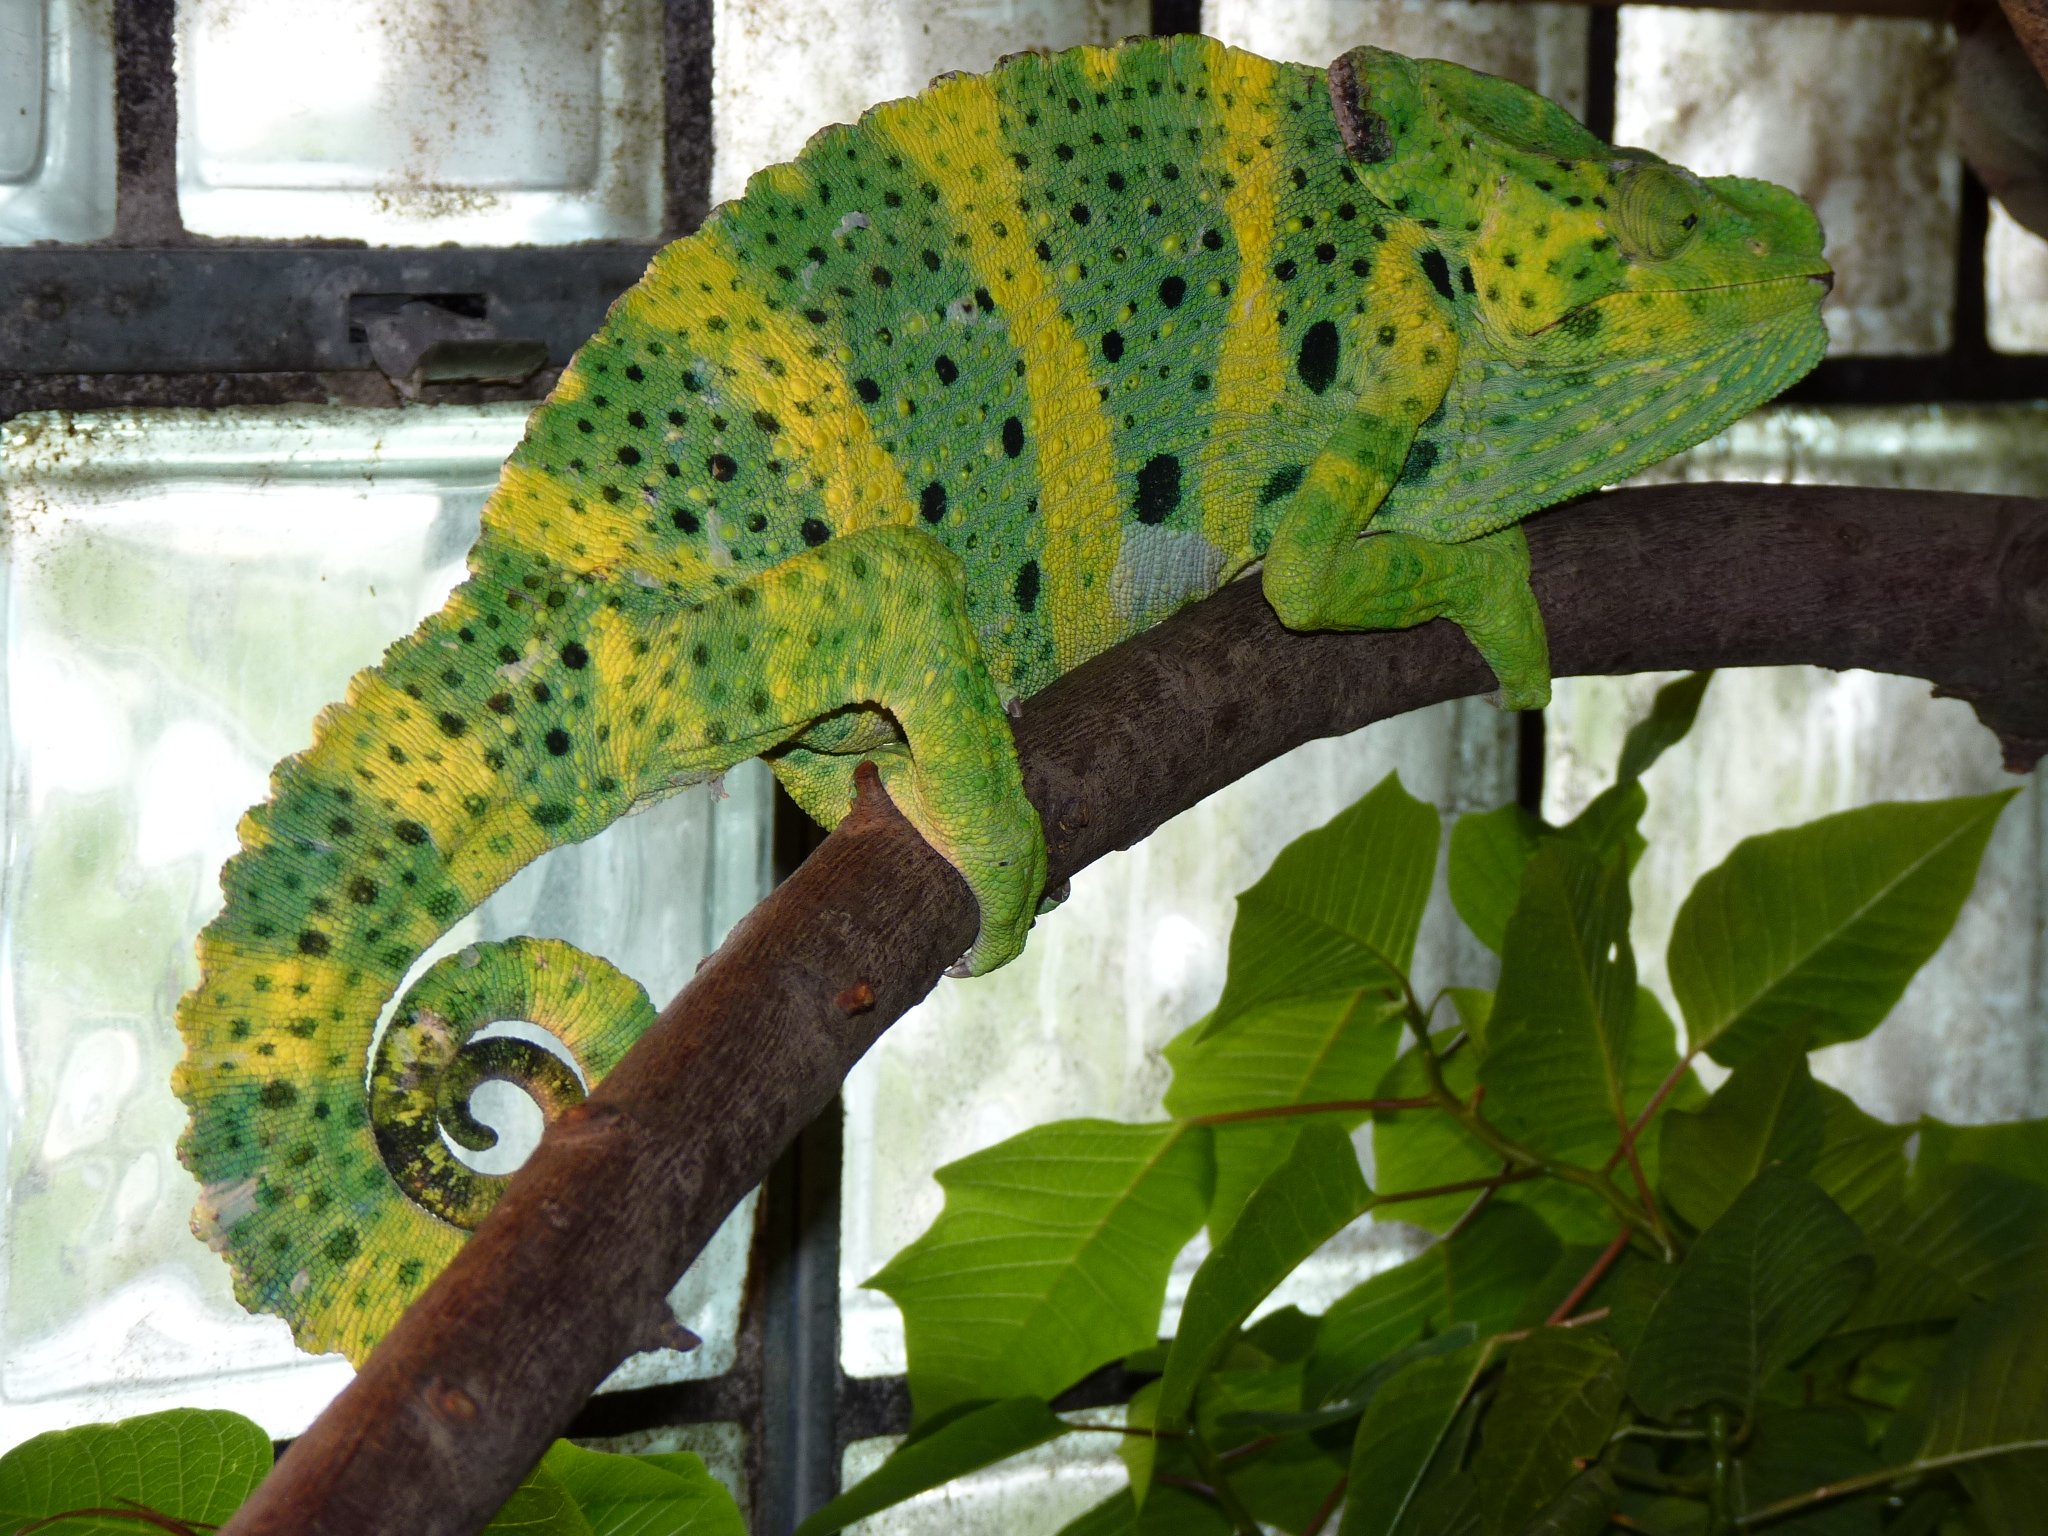
animal, wildlife, green, jungle, reptile, fauna, lizard, gecko, chameleon, chamaeleonidae, vertebrate, iguania, scaled reptile, african chameleon, chamaeleo chamaeleon, common chameleon, european chameleon